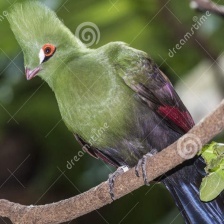
Species: GUINEA TURACO
Scientific name: TAURACO PERSA